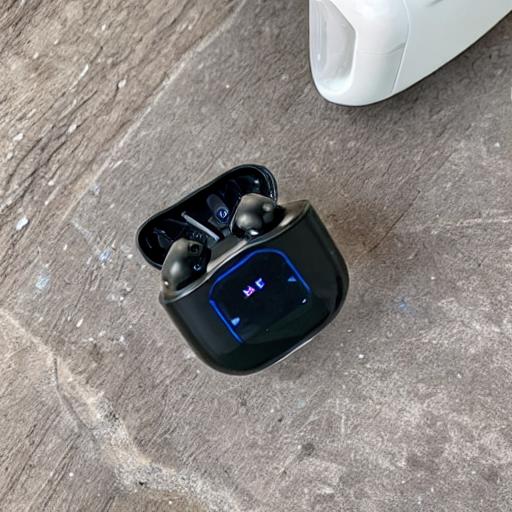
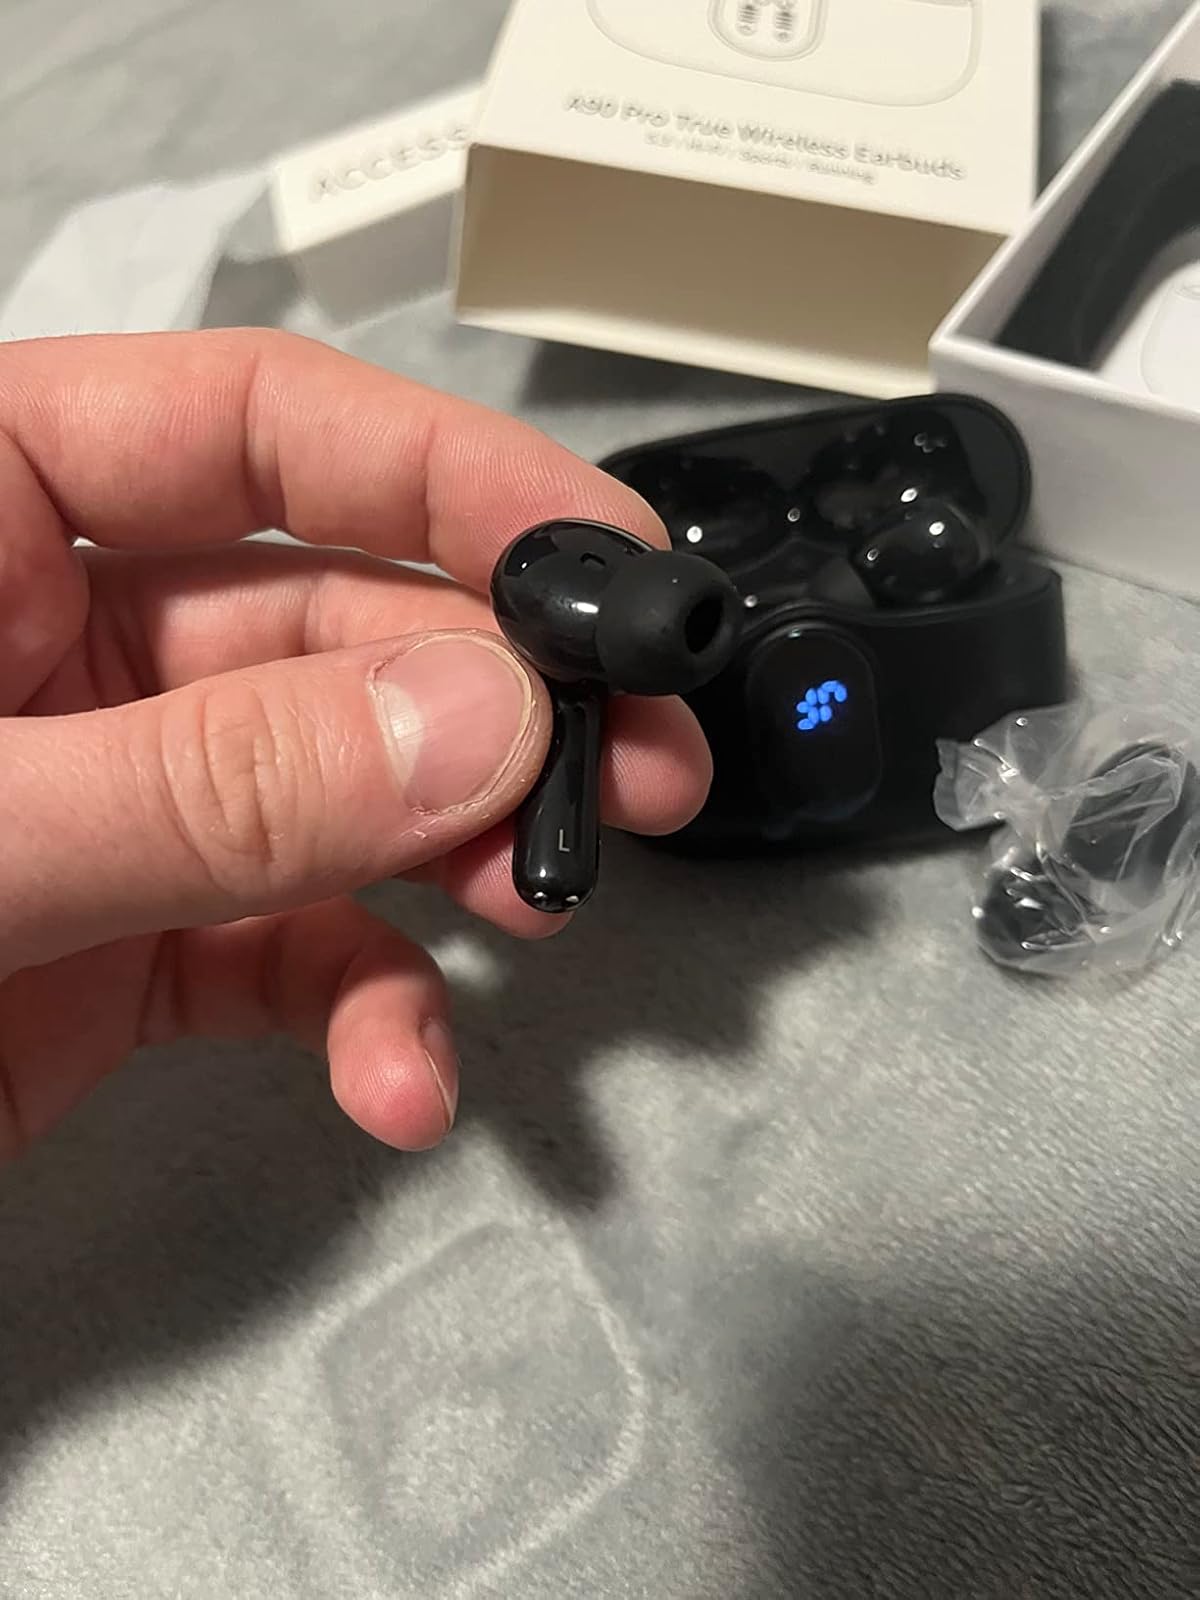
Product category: earbuds
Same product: no